Robert A. Dressler

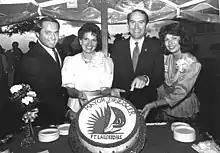
Dressler cutting his birthday cake during a party

Dressler was born in Fort Lauderdale, Florida, and received his A.B. from Dartmouth College in 1967, "cum laude". From 1969 to 1972 he served in the United States Marine Corps, rising to the rank of Captain. He received his J.D. from Harvard University Law School in 1973, "cum laude", and was admitted to the bar in Florida, U. S. Court of Appeals for the Fifth Circuit and the U. S. Supreme Court in 1974, the U. S. District Court of Florida, Southern District in 1979, and the U.S. Court of Appeals for the Eleventh Circuit in 1981.